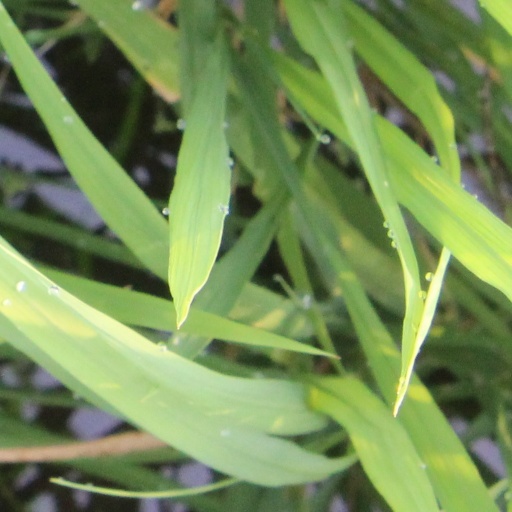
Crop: rice